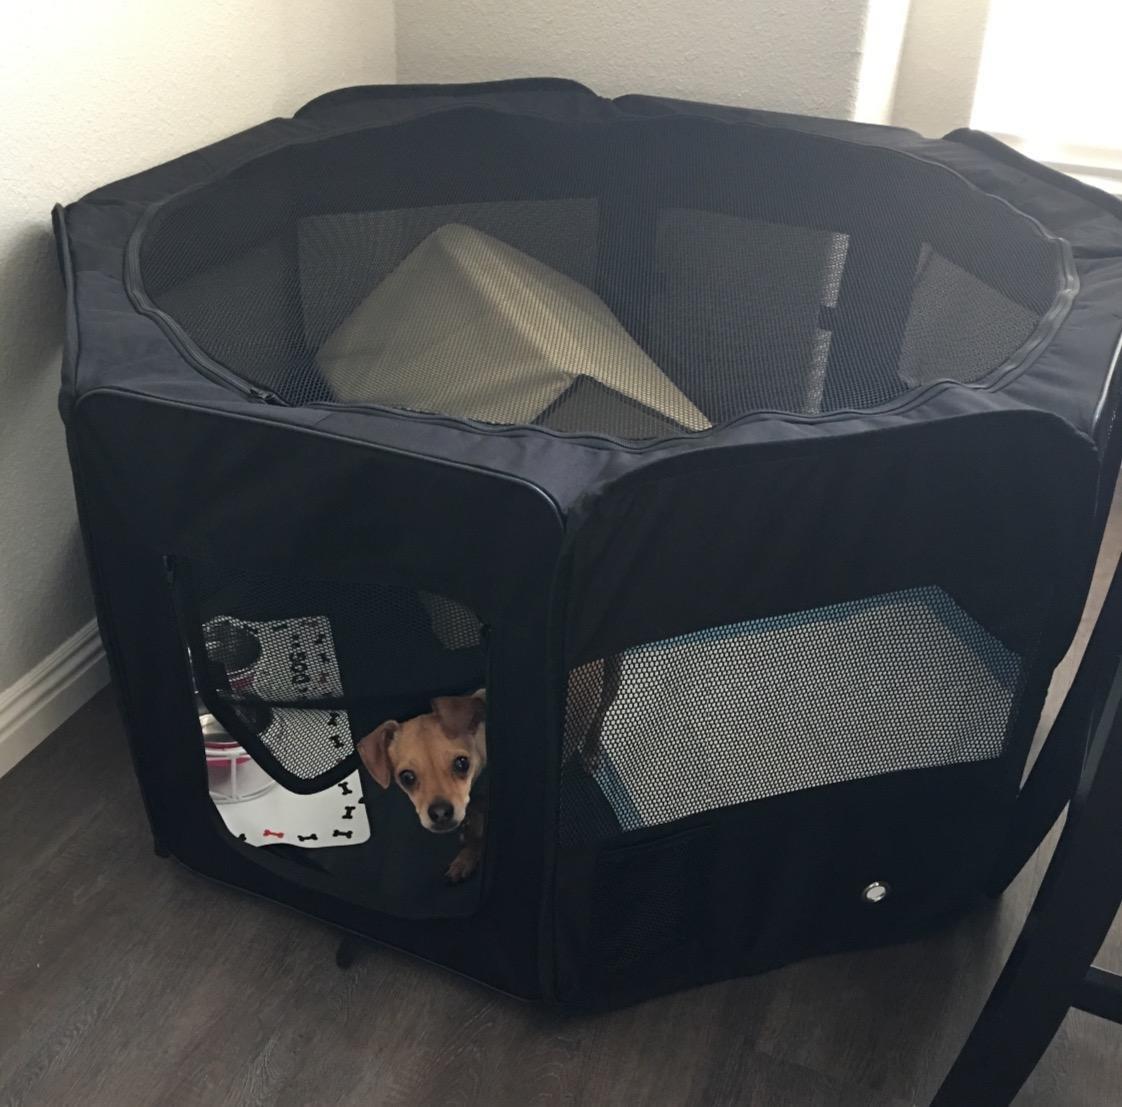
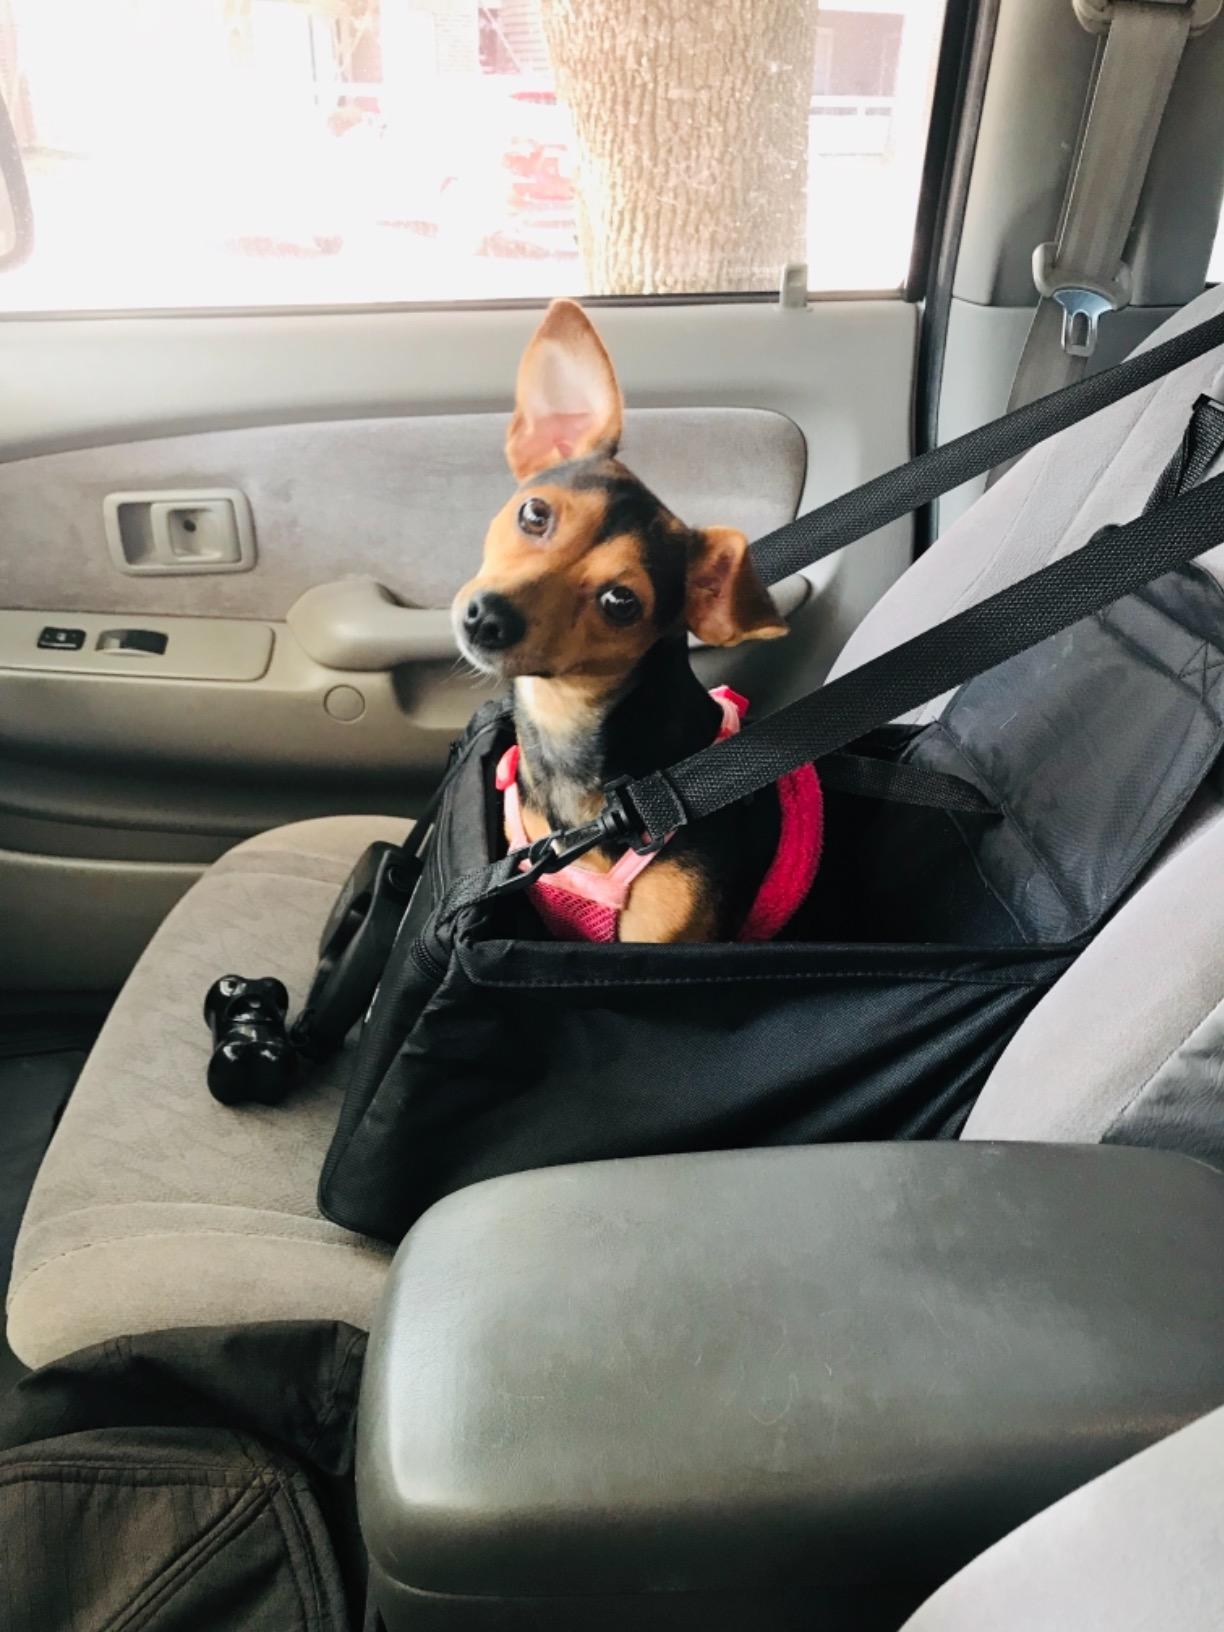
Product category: items_kennel
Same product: no